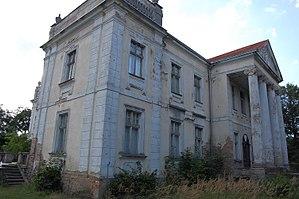
Paruszewo est un village polonais de la gmina de Strzałkowo dans le powiat de Słupca de la voïvodie de Grande-Pologne dans le centre-ouest de la Pologne.